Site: saxony
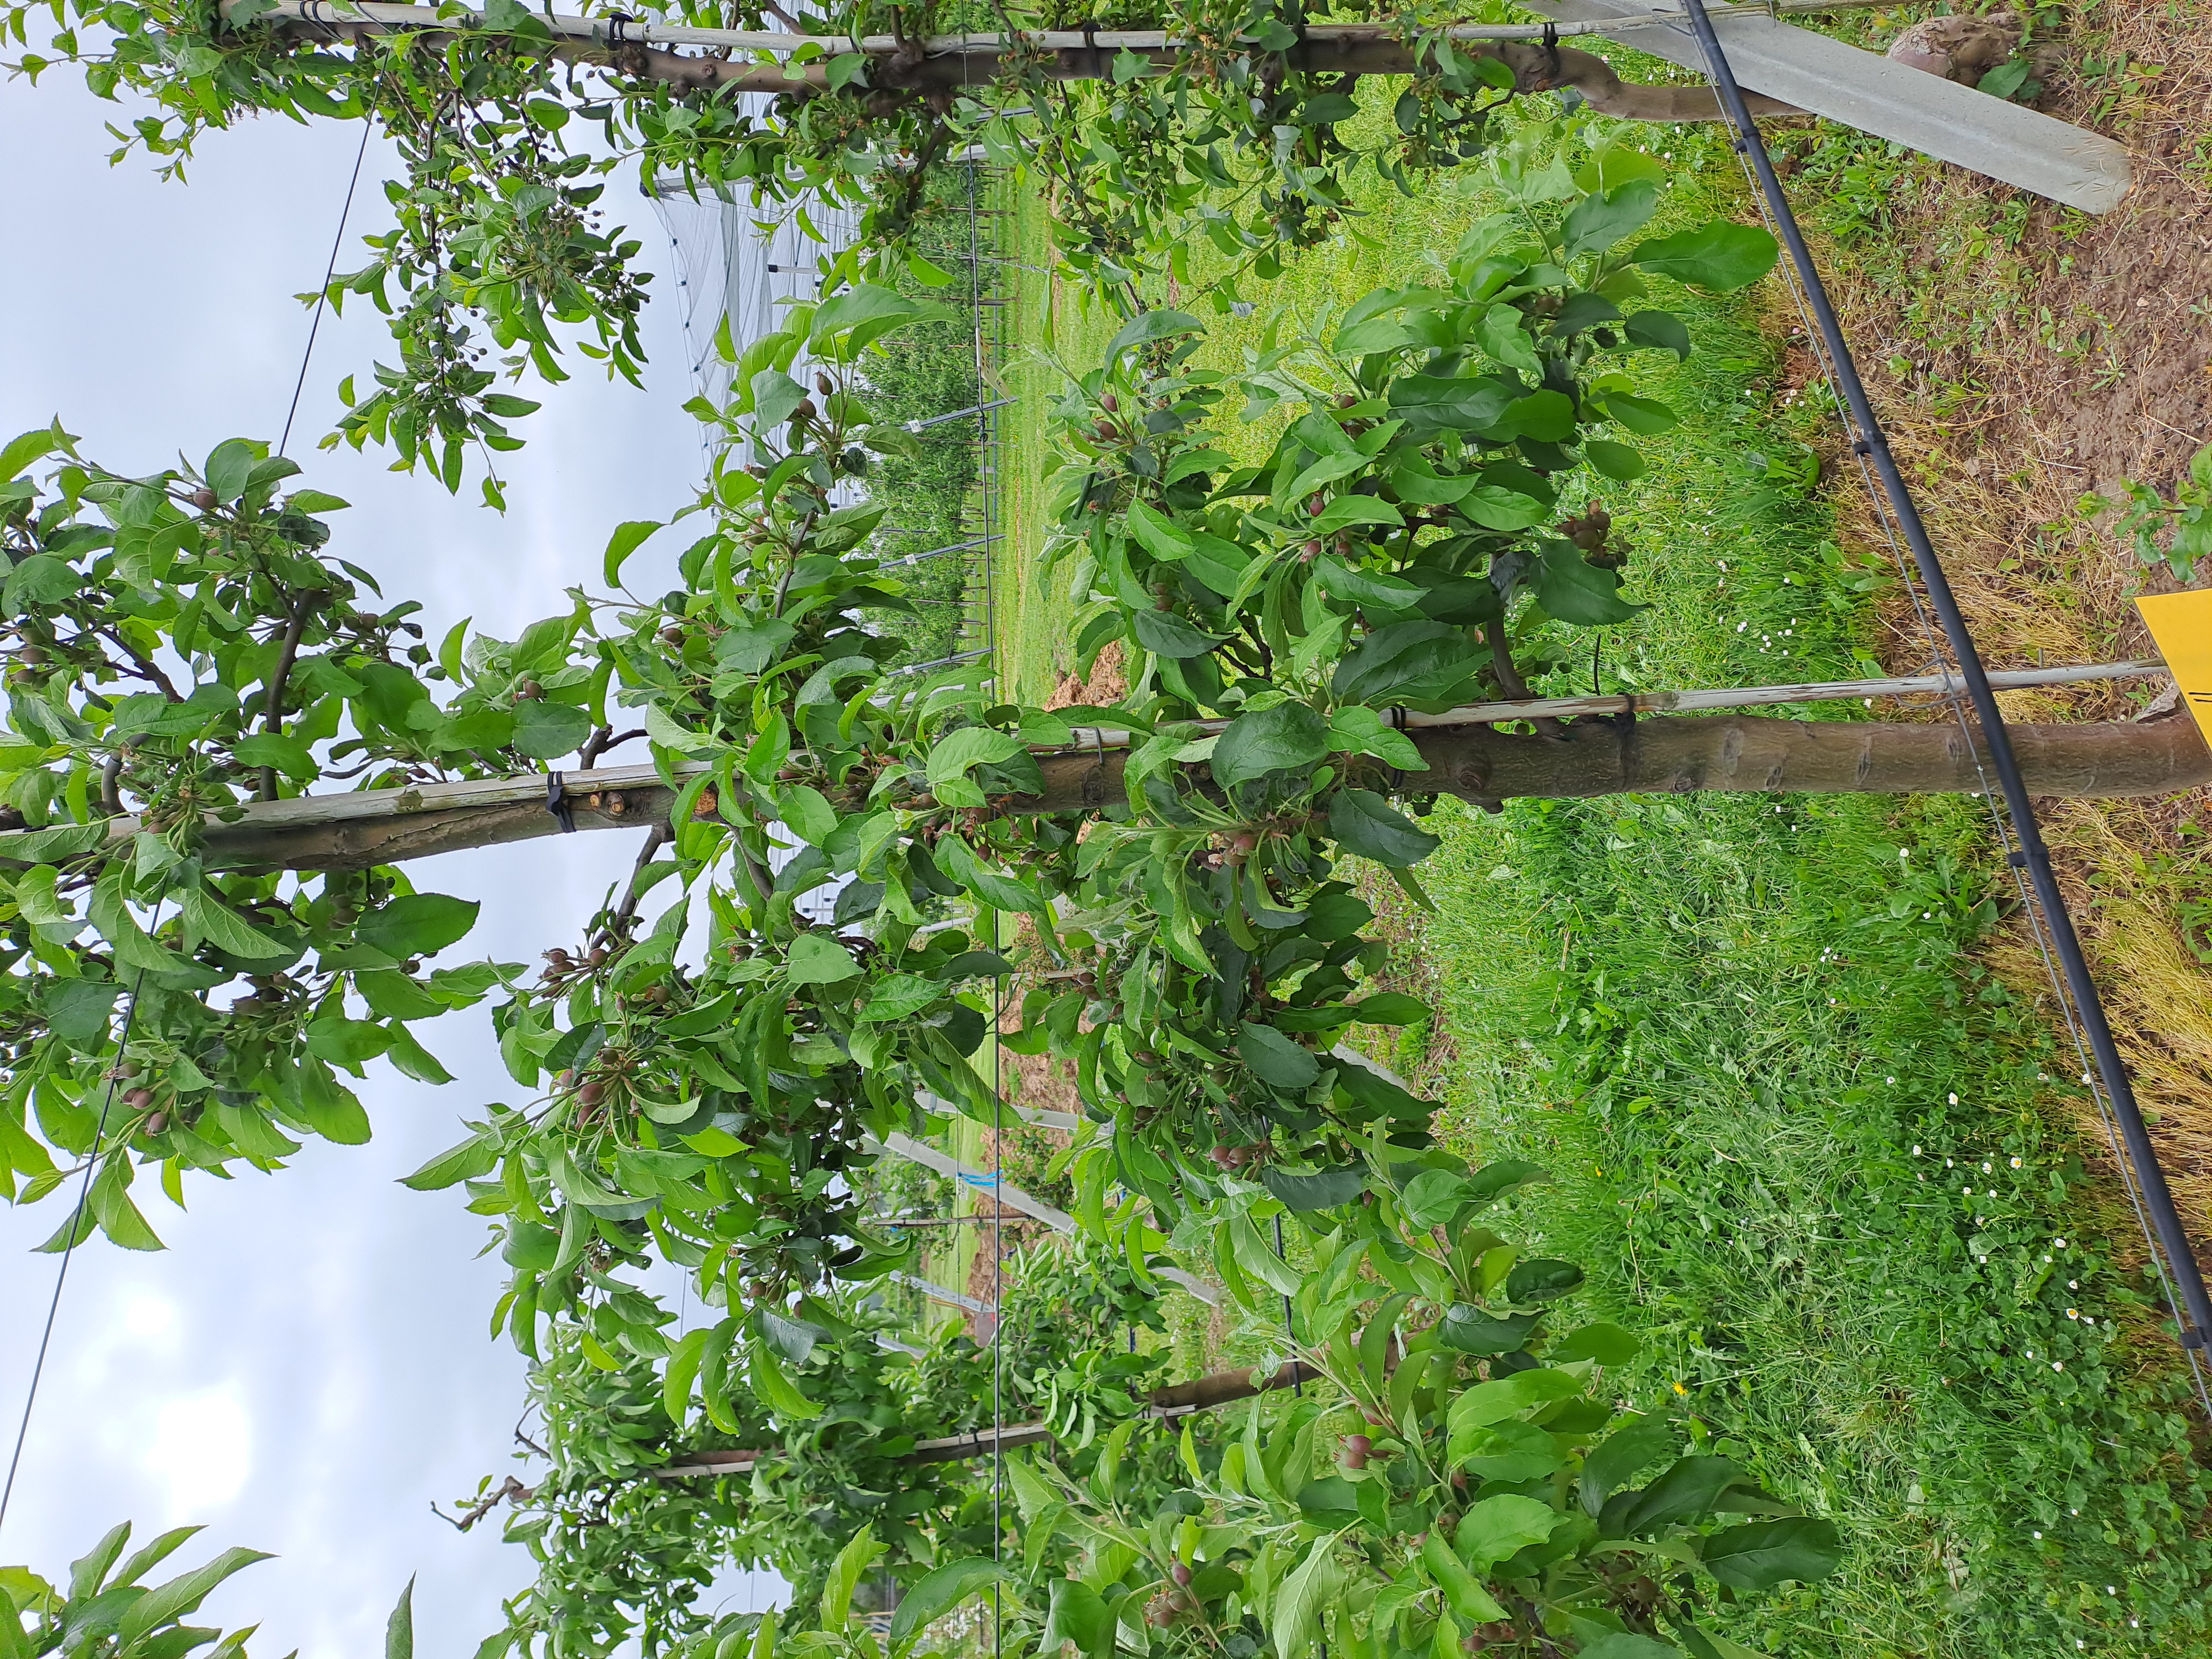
Growth stage (BBCH 71/72): Development of fruit